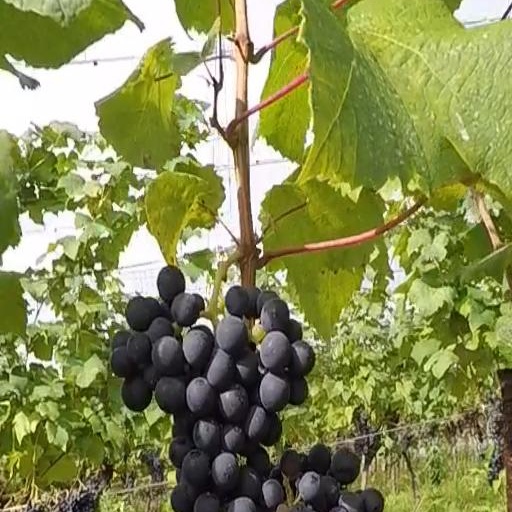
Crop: grape